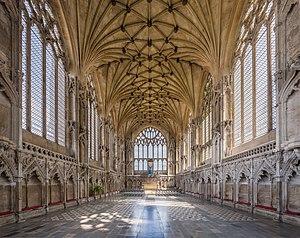
La cathédrale d'Ely est située dans la ville d'Ely dans le Cambridgeshire en Angleterre. Ancienne abbaye saxonne fondée en 673, elle est détruite par les Vikings puis restaurée suivant la Règle de Saint Benoît en 970. Après la conquête de l'Angleterre par les Normands, l'église est reconstruite sous les vocables de Saint Pierre et de la Vierge par l'abbé Siméon et devient le siège d'un évêché en 1109. Après la dissolution des monastères de 1539, Cathedral Church of the Holy and Undivided Trinity of Ely devient l'église mère du diocèse d'Ely, dans la région de l'Est-Anglie.